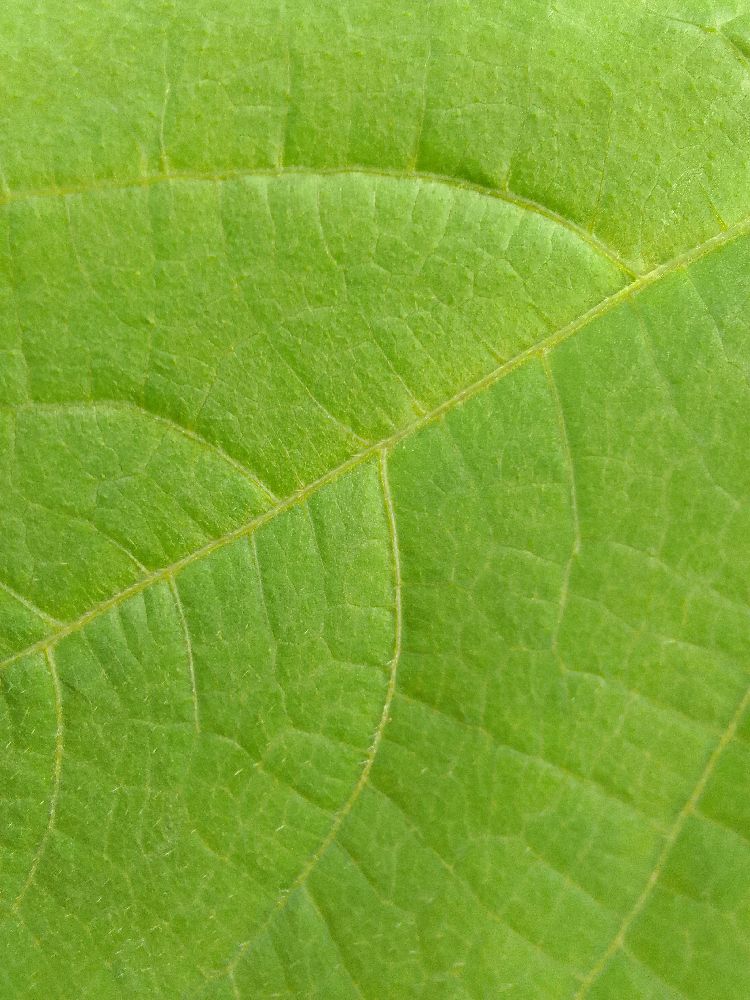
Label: healthy